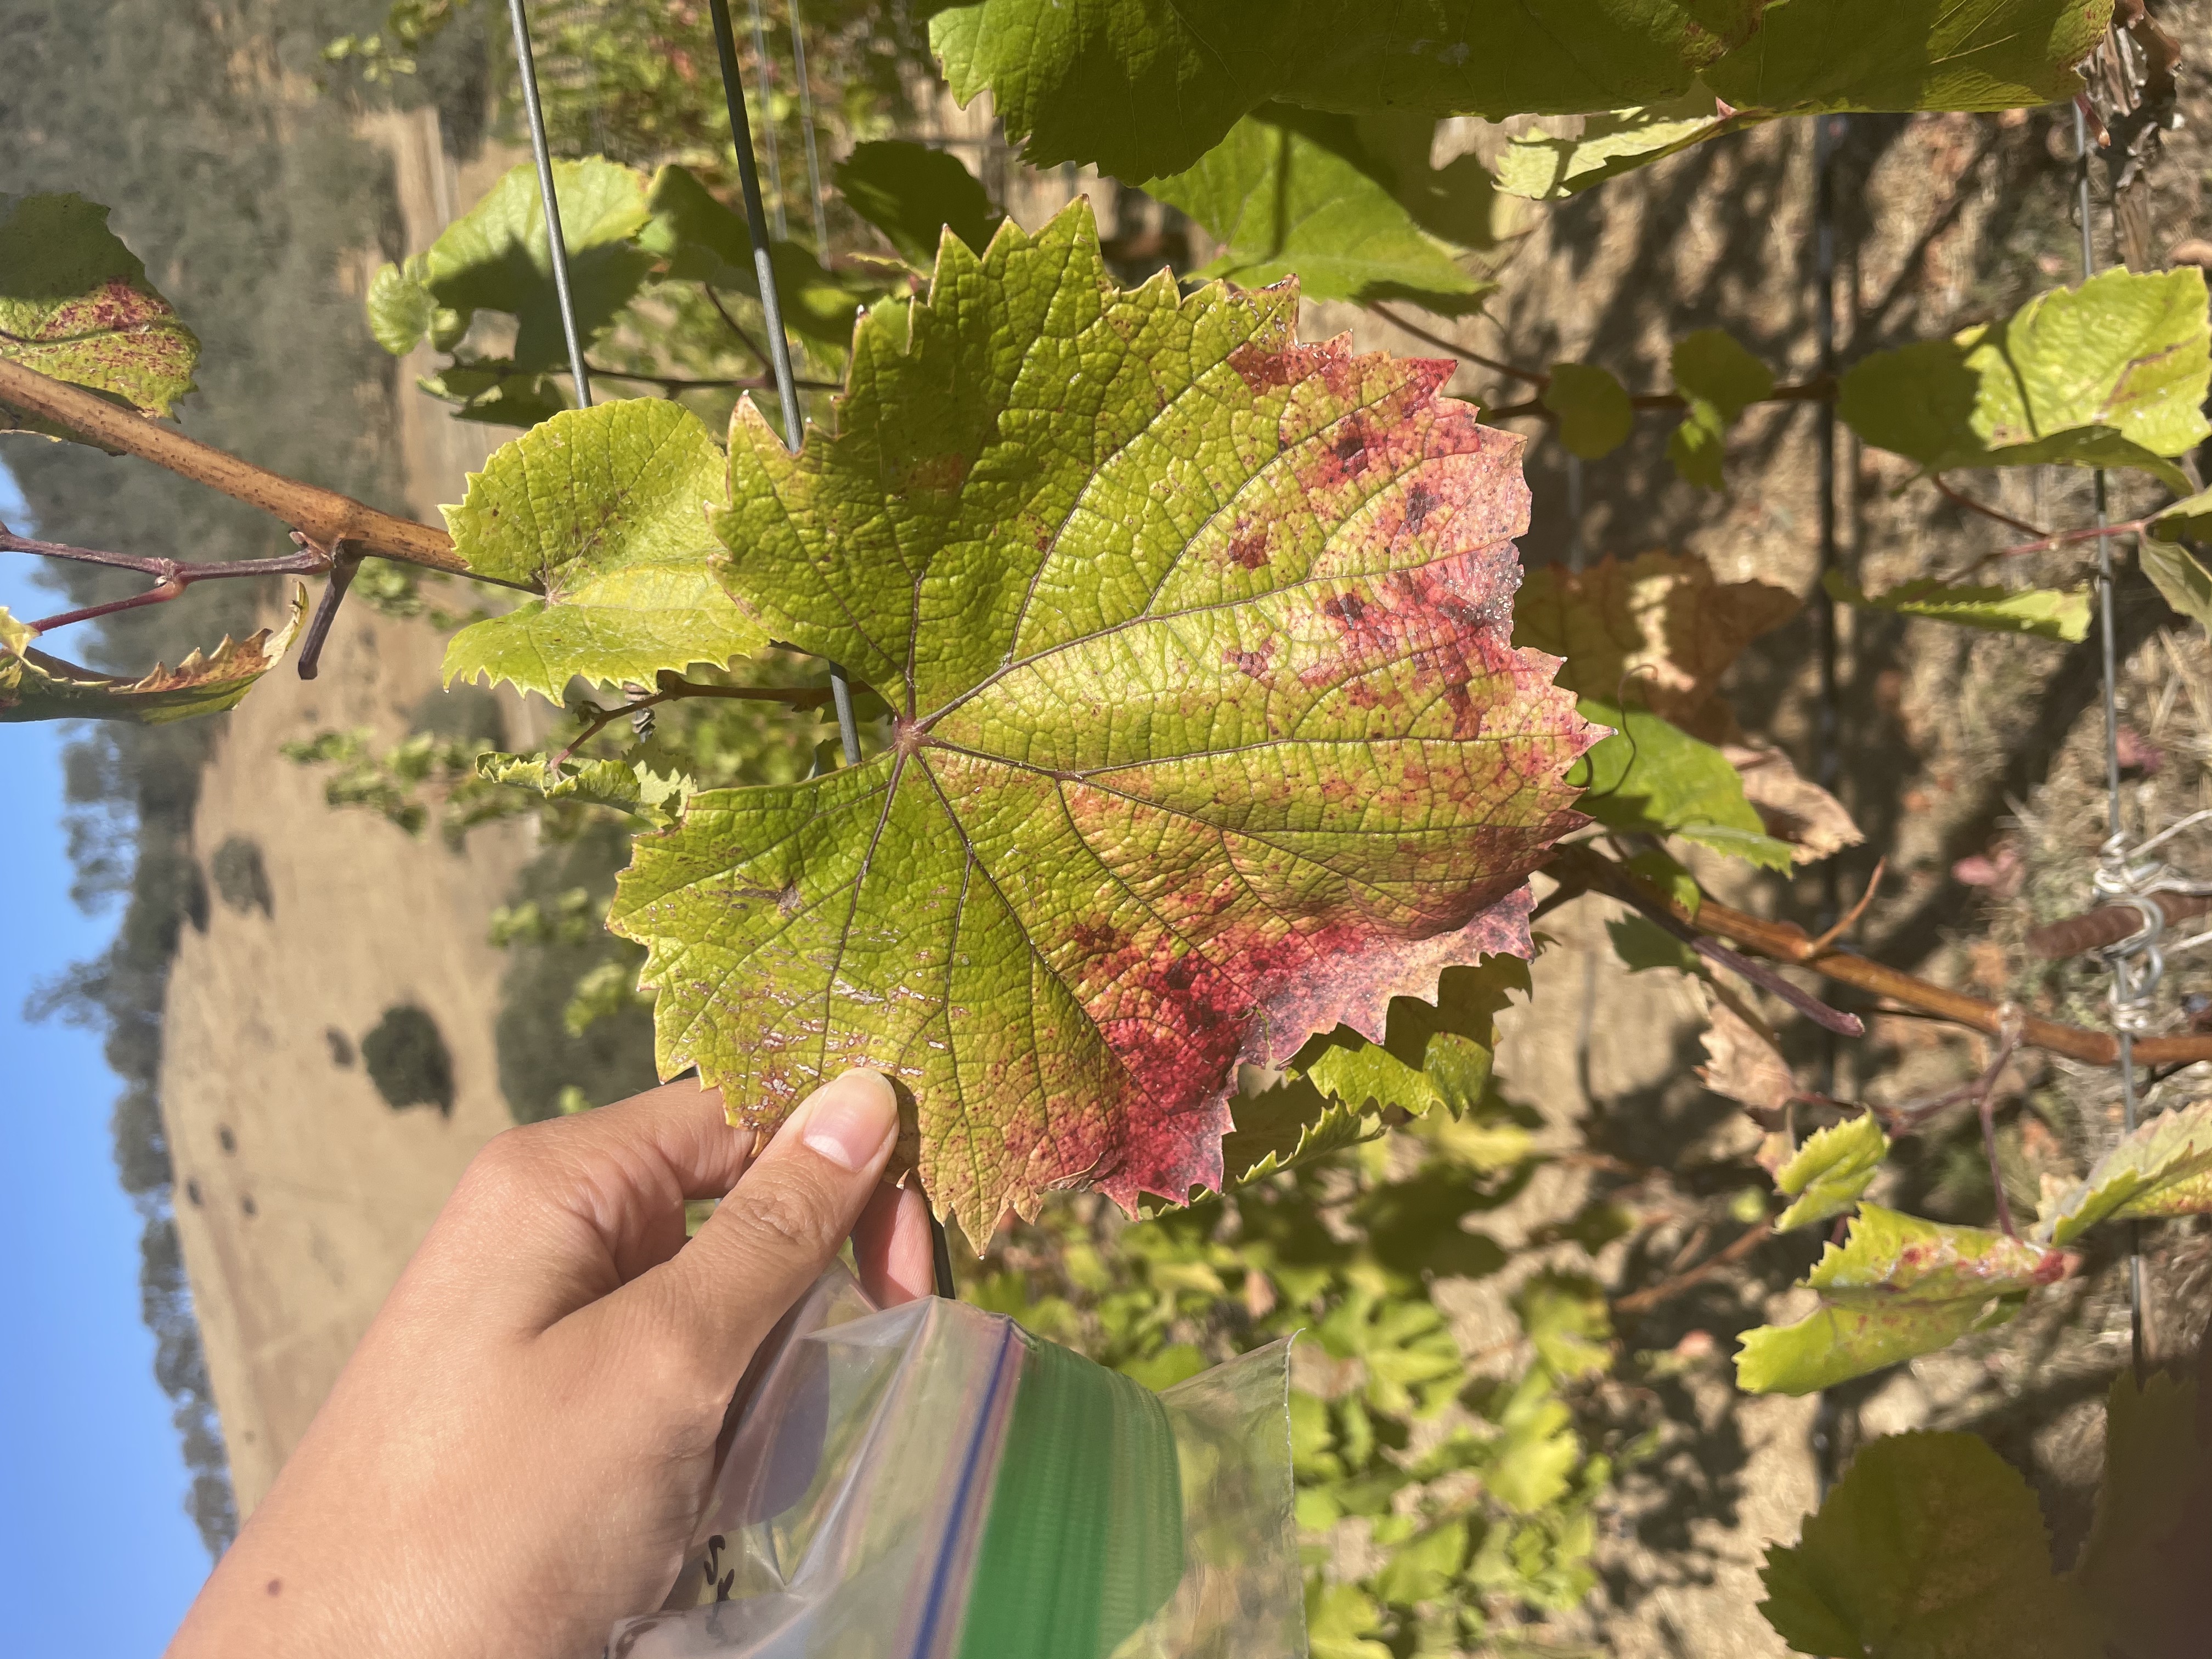
Label: Red Blotch